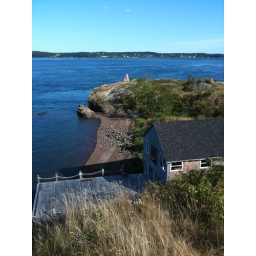
The beach and stone marker below the house with Campobello in the distanc.